Nanih Waiya

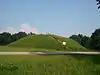

Nanih Waiya (alternately spelled Nunih Waya; Choctaw for 'slanting mound') is an ancient platform mound in southern Winston County, Mississippi, constructed by indigenous people during the Middle Woodland period, about 300 to 600 CE. Since the 17th century, the Choctaw and Chickasaw have venerated Nanih Waiya mound and a nearby cave as their sacred origin location.